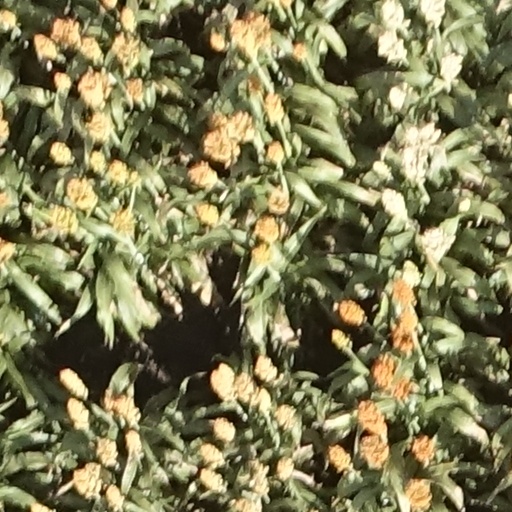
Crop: sorghum